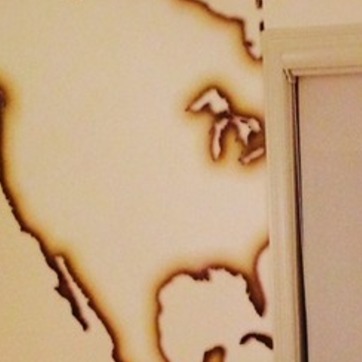
Material: wallpaper